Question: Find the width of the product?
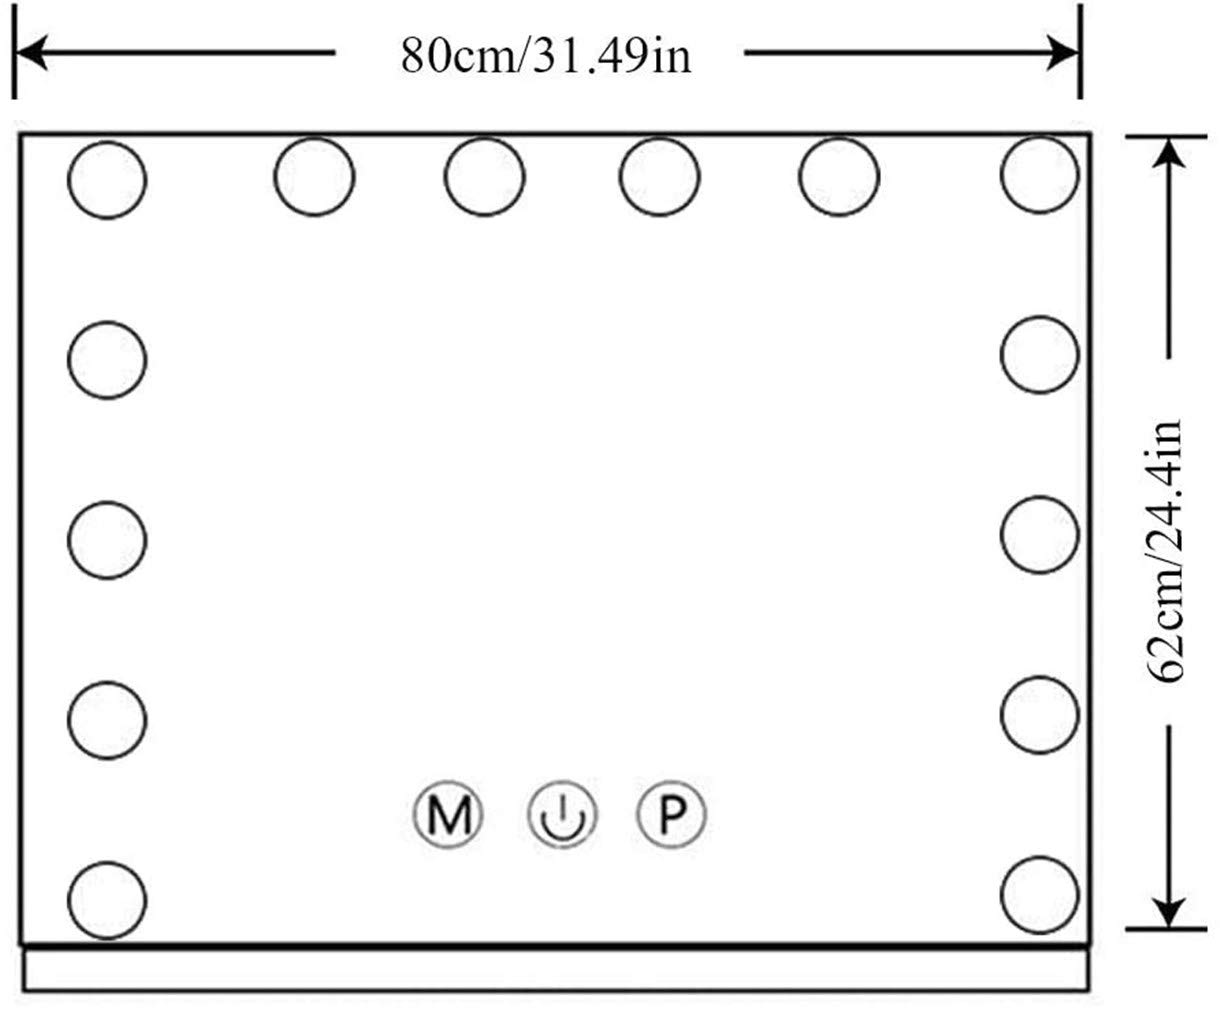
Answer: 80.0 centimetre